Olive Garden

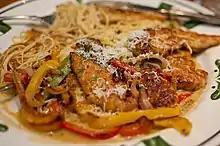
A plate of chicken scampi from Olive Garden

General Mills spun off its restaurant holdings as Darden Restaurants (named after Red Lobster founder Bill Darden), a stand-alone company, in 1995. Olive Garden removed "The" from its name in 1998 as part of a rebranding which introduced the slogan "When you're here, you're family". In 2009, Olive Garden was Darden's most inexpensive restaurant chain with an average check per person of $15.00 (USD) versus over $90 at its sibling Capital Grille.